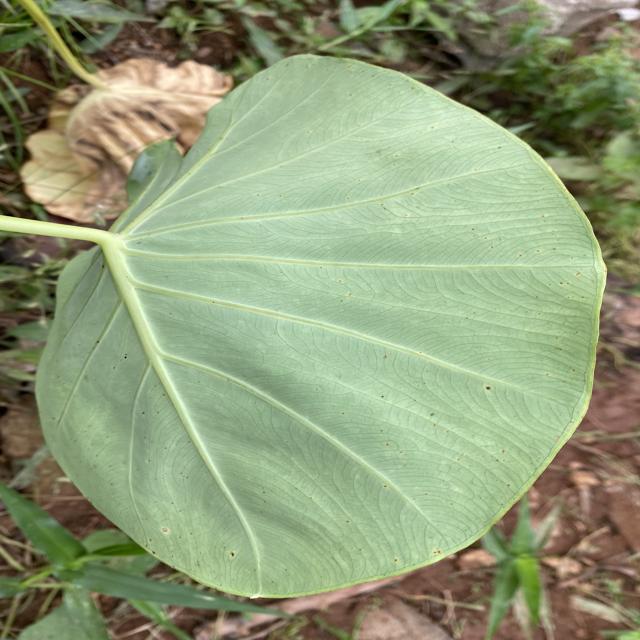
Label: Healthy